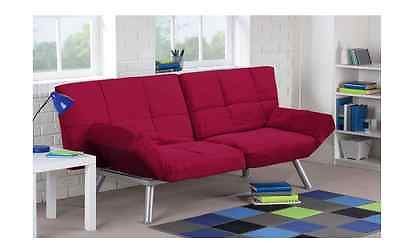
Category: sofa